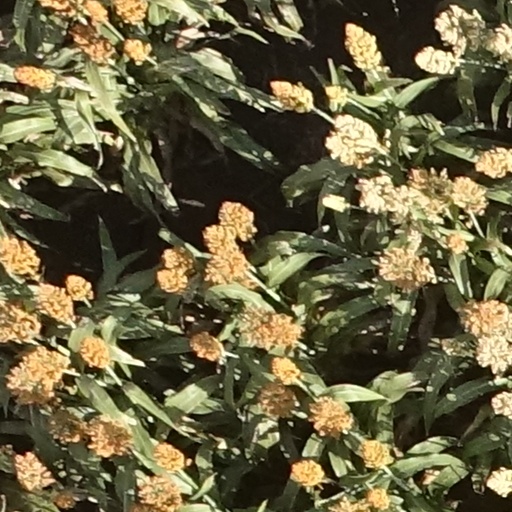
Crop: sorghum